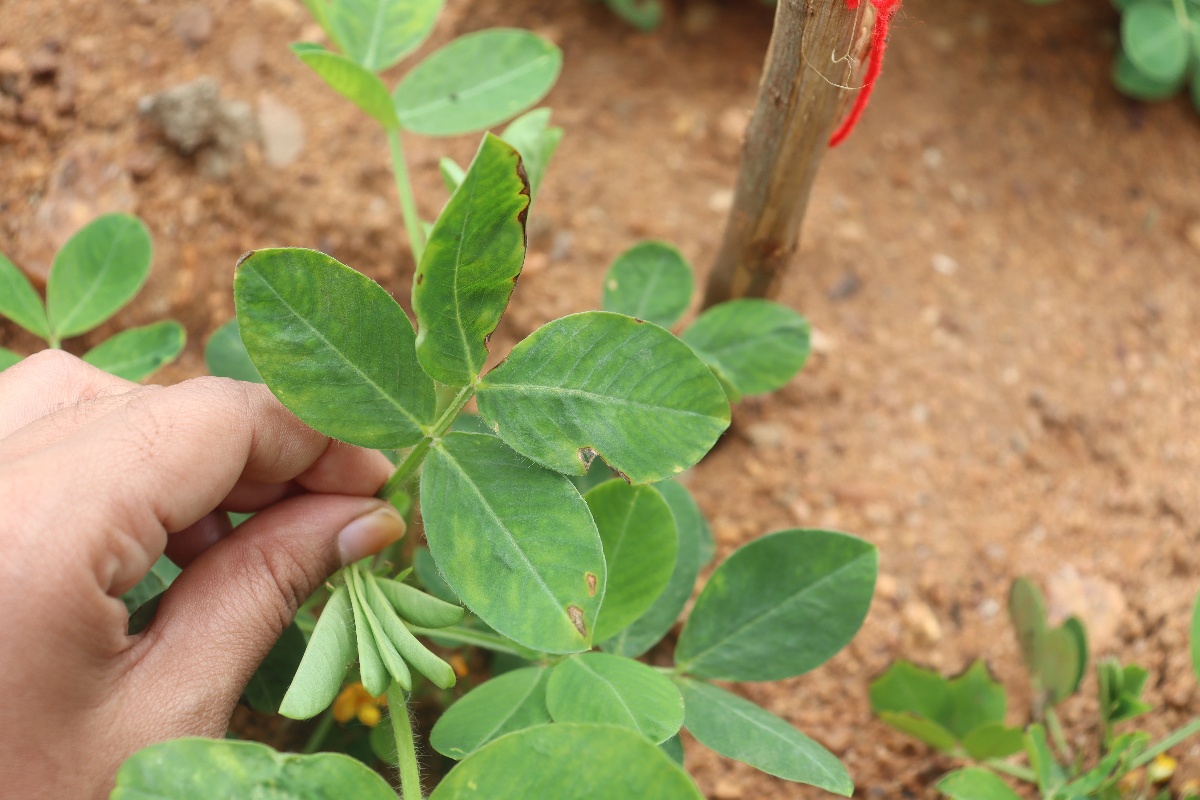
Label: healthy leaf